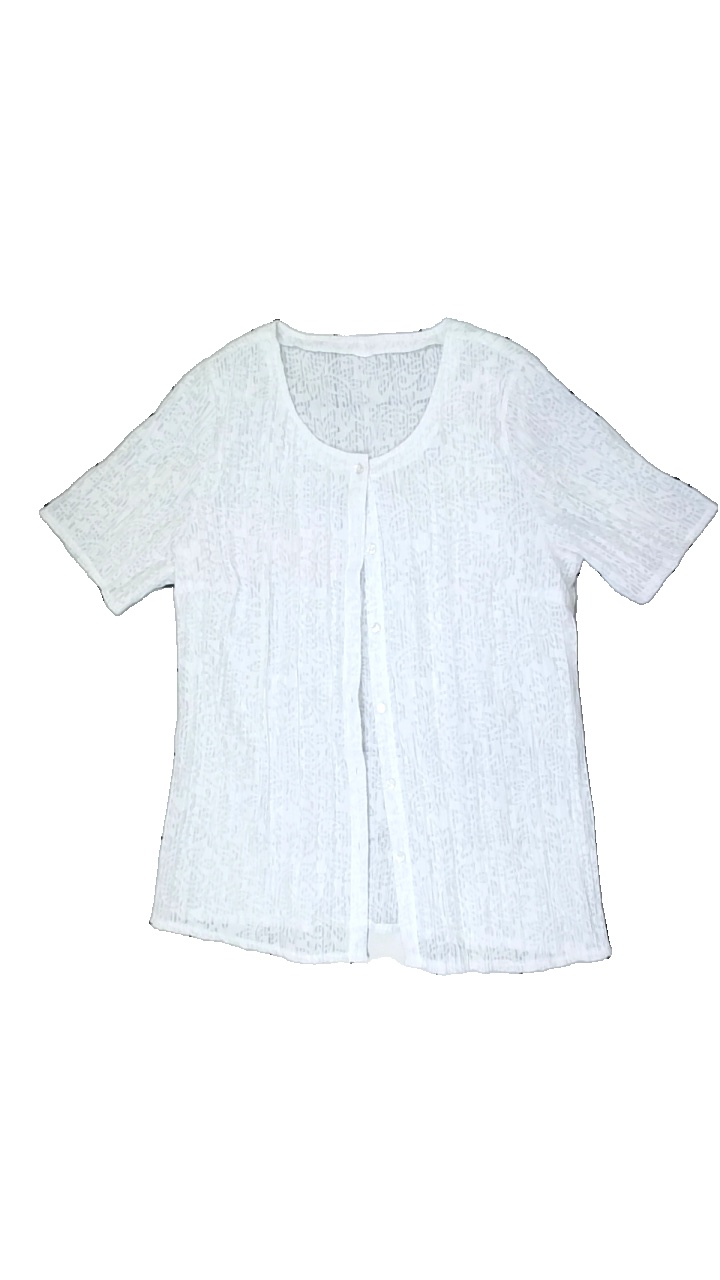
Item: Shirt (Ladies)
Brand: Missing
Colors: White
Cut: Regular
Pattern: Other
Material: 64% polyester, 36% cotton
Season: All
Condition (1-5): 3
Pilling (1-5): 3
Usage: Reuse
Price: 50-100